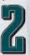
Number: 2